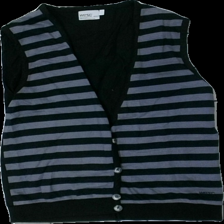
View: front
Type: Vest
Category: Unisex
Brand: Not in the list
Brand text on label: Wesc
Colors: Black, Grey
Material: 100% cotton
Pattern: Striped
Cut: Regular
Size: M
Season: All
Stains: Minor
Price range: <50
Recommended usage: Export